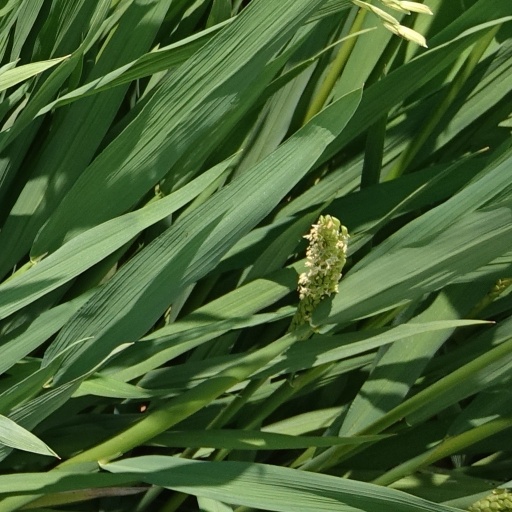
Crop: rice